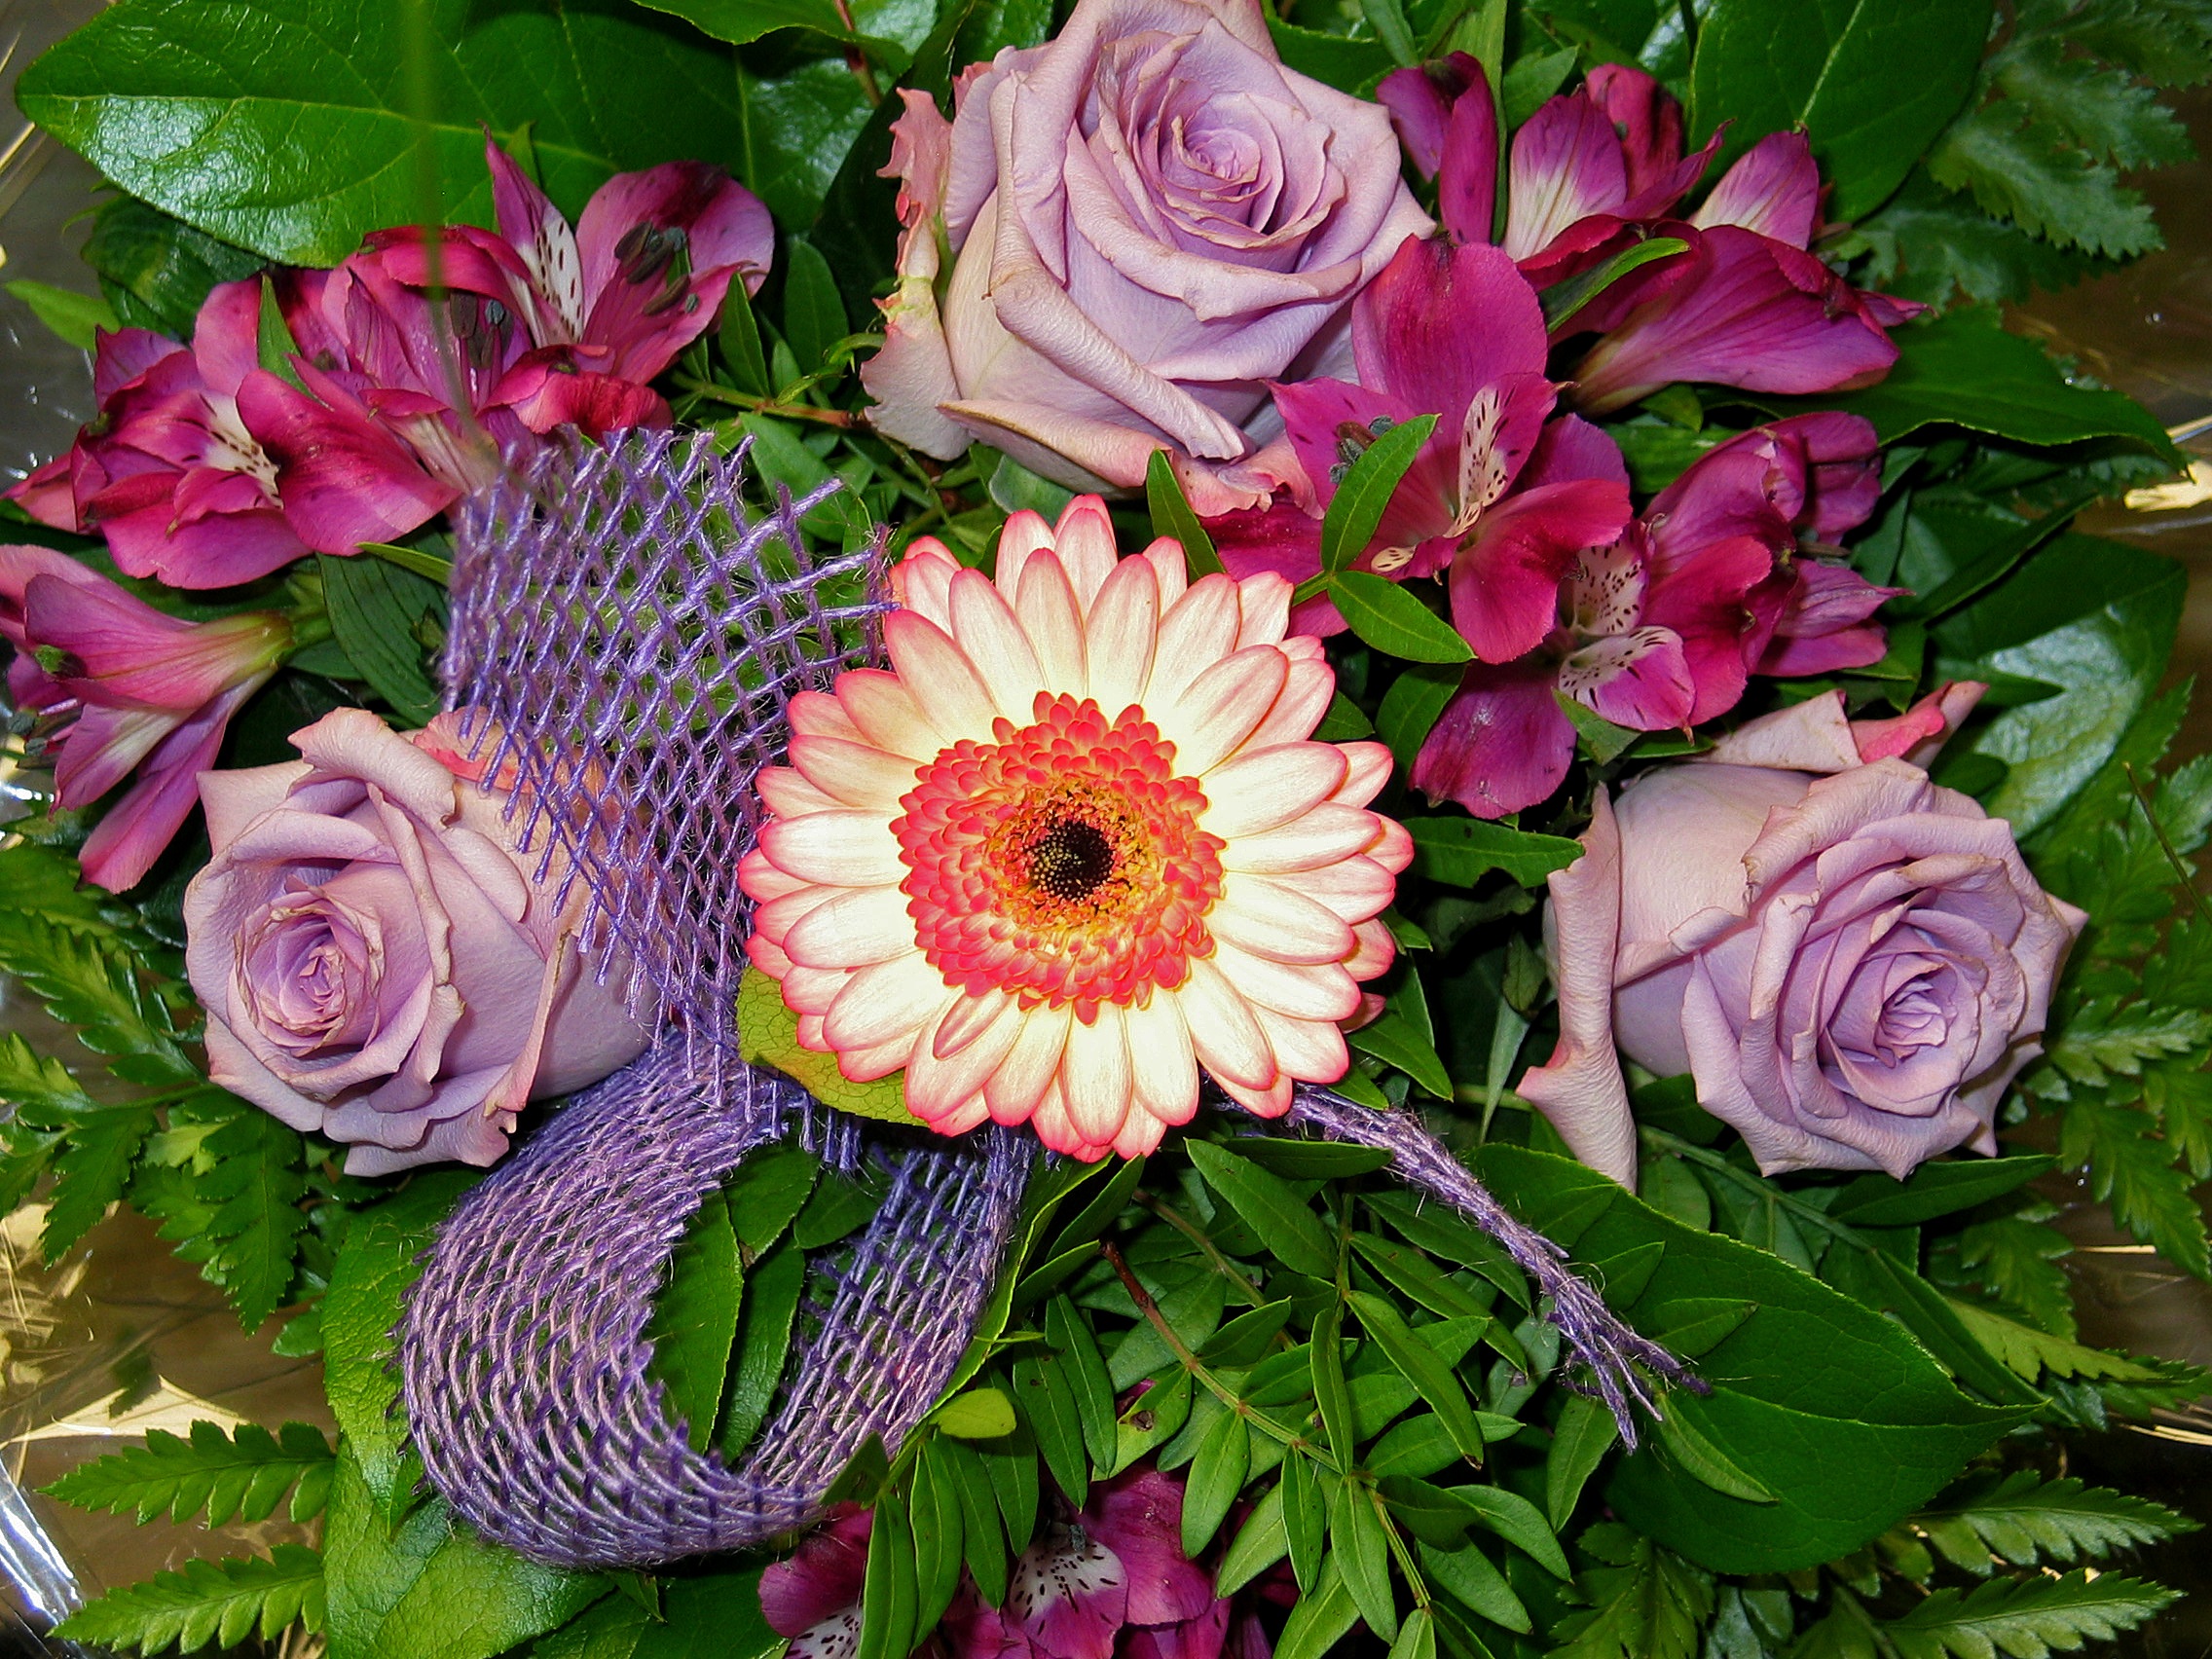
plant, flower, petal, love, bouquet, gift, vase, decoration, romance, romantic, pink, flora, thank you, flowers, happy birthday, roses, festival, cool image, background, postcard, joy, welcome, beautiful, gerbera, i, birthday, luck, connectedness, greeting, greeting card, valentines day, bouquet of flowers, bouquets, bouquet of roses, strauss, natural ostrich, bast, love valentines day, floristry, congratulate, congratulations, give, birthday bouquet, birthday table, mothers day, gratitude, about love for mothers day, romantic valentines day, birthday card, greetings, flowering plant, garden roses, flower bouquet, cut flowers, floral design, land plant, flower arranging